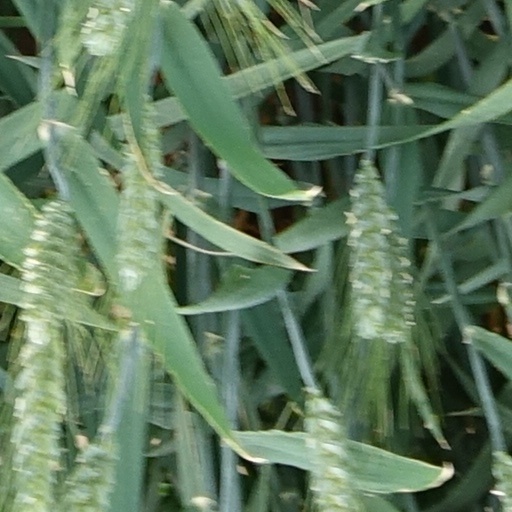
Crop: wheat